Future '38

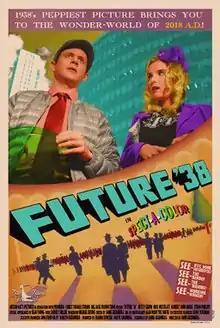

Future '38 is a 2017 American science fiction romantic comedy film written and directed by Jamie Greenberg.